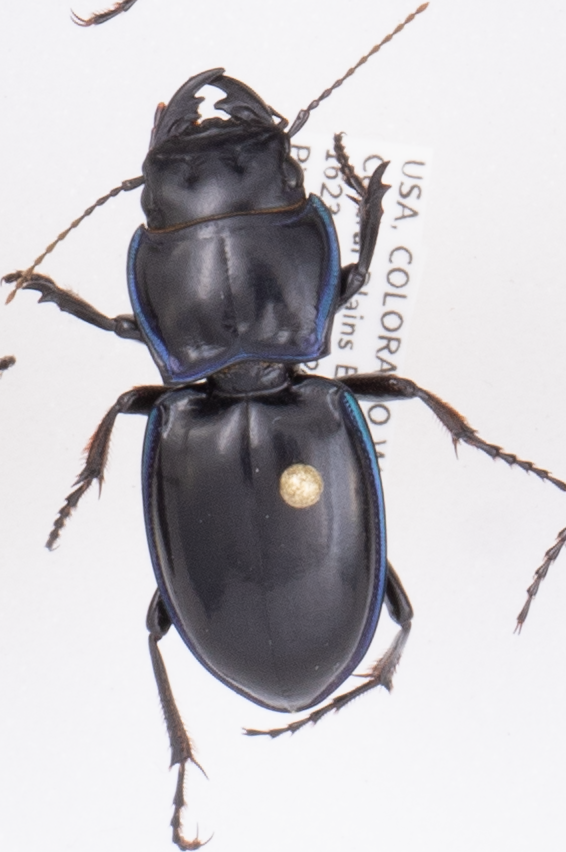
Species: Pasimachus elongatus
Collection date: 2018-08-16
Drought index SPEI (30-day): -0.156
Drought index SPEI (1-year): -0.764
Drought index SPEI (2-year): -0.508